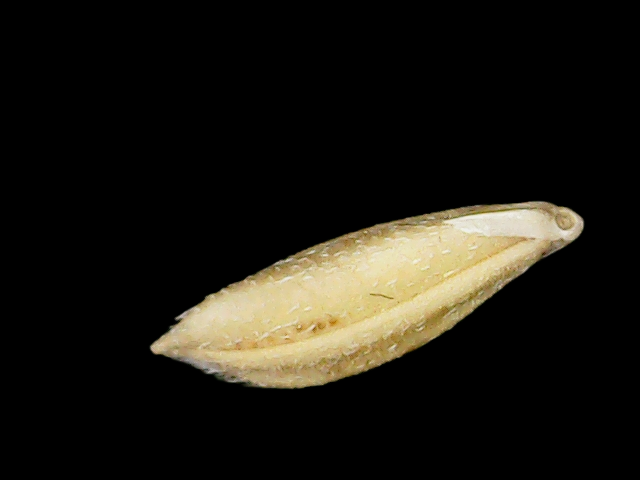
Rice variety: Bd33